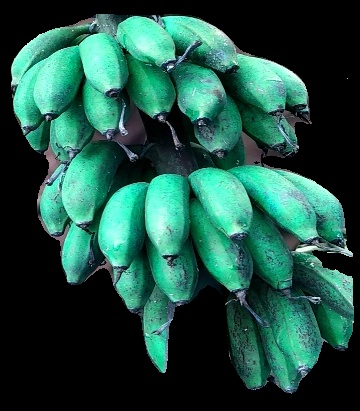
Variety: rasbale
Grade: grade3